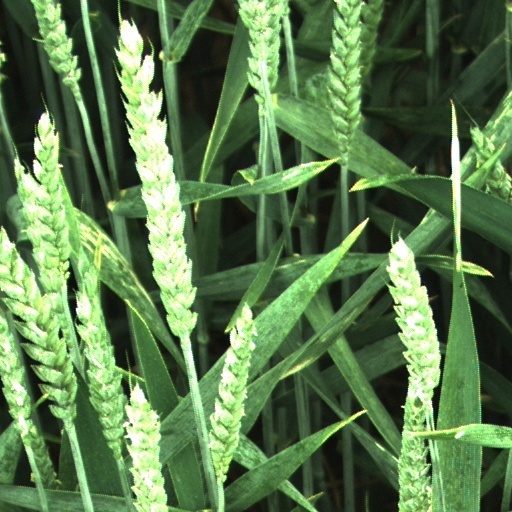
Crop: wheat